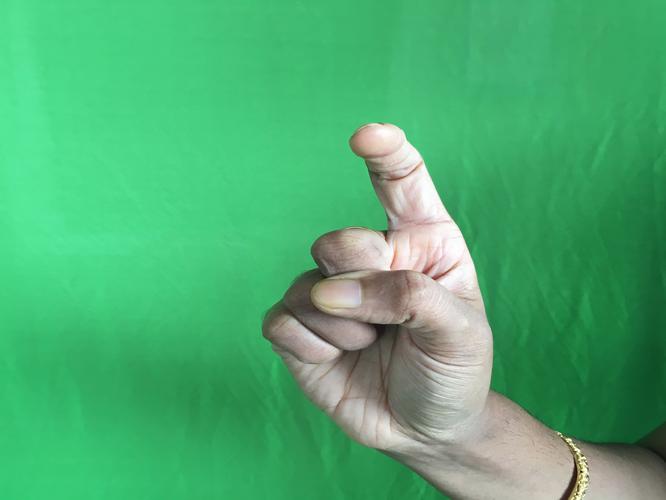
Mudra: Tamarachudam
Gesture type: single_hand